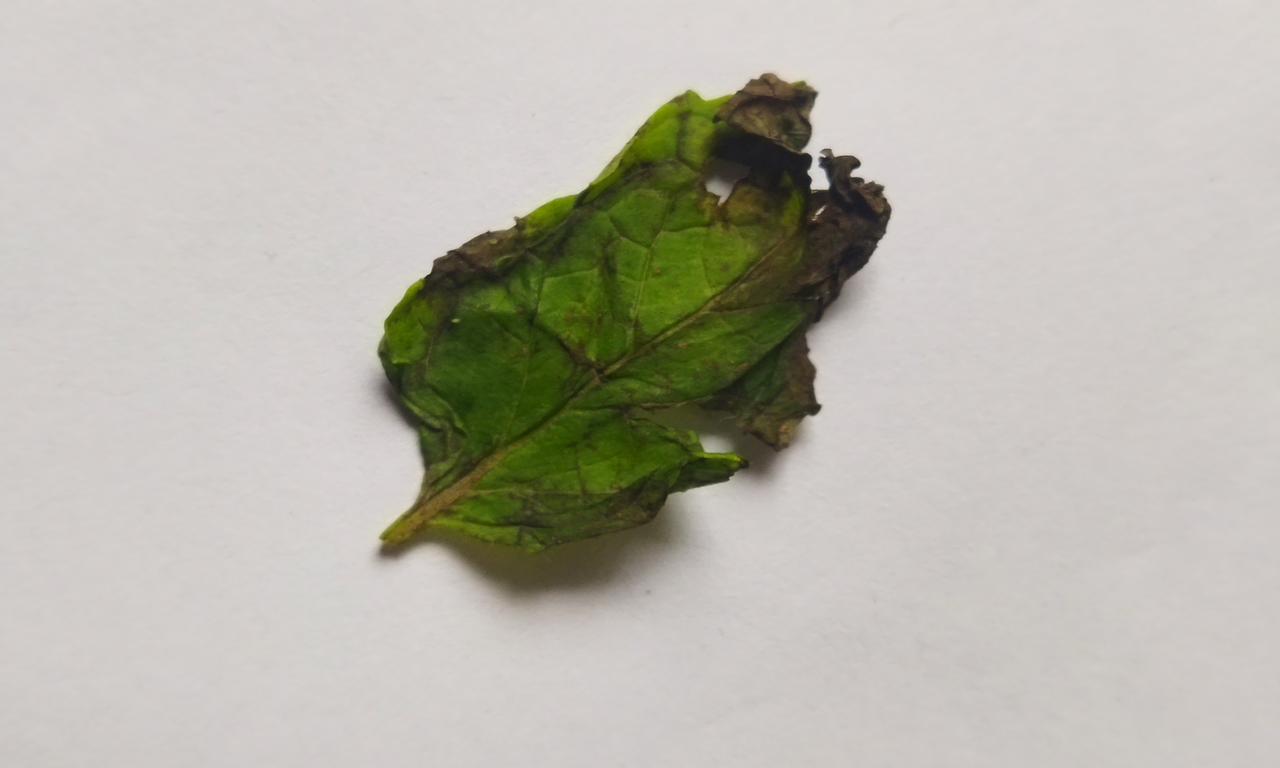
Label: Spoiled